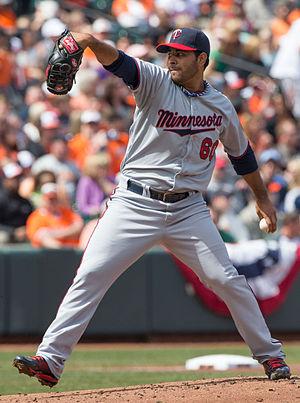
Pedro Michel Hernández est un lanceur gaucher des Ligues majeures de baseball jouant avec les Rockies du Colorado.